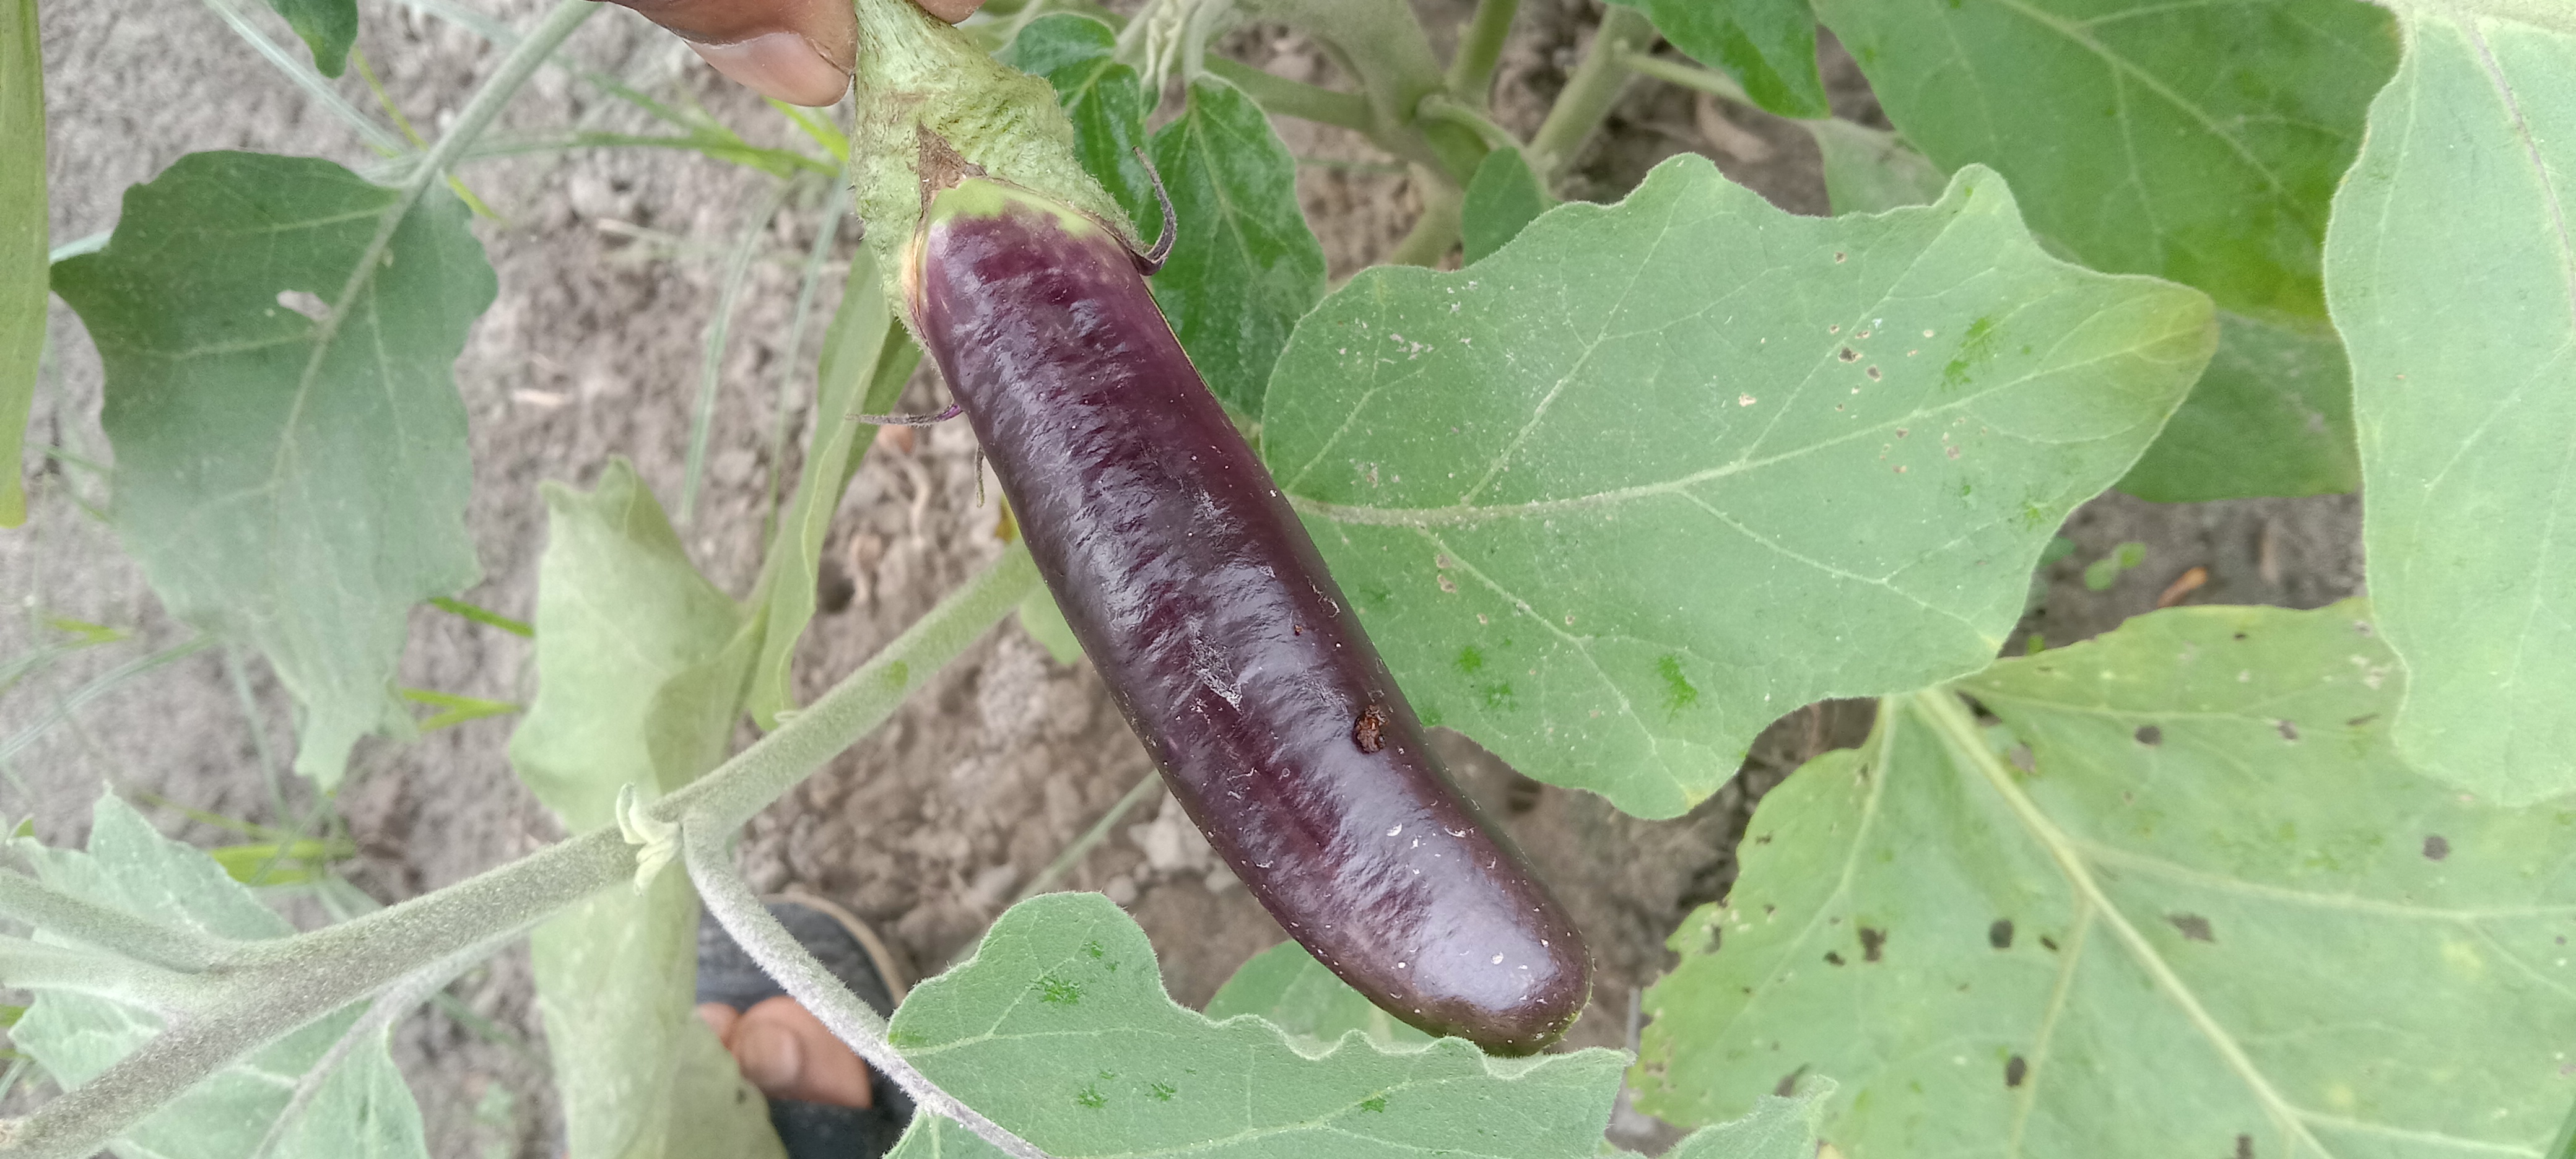
Label: Healty Brinjal